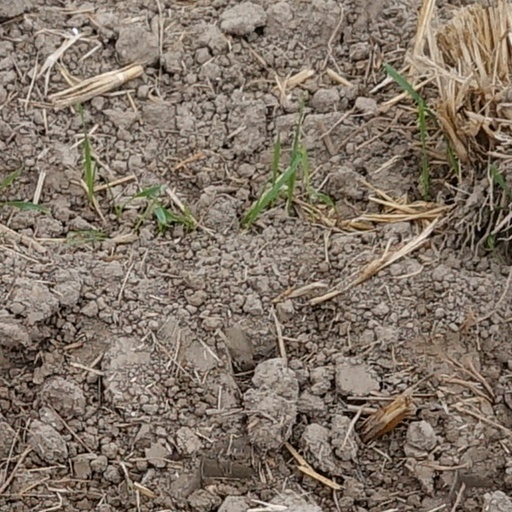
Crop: wheat